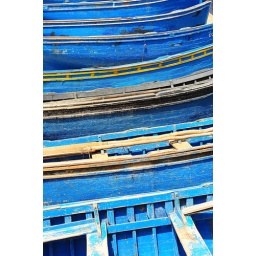
blue boats in Immsuane